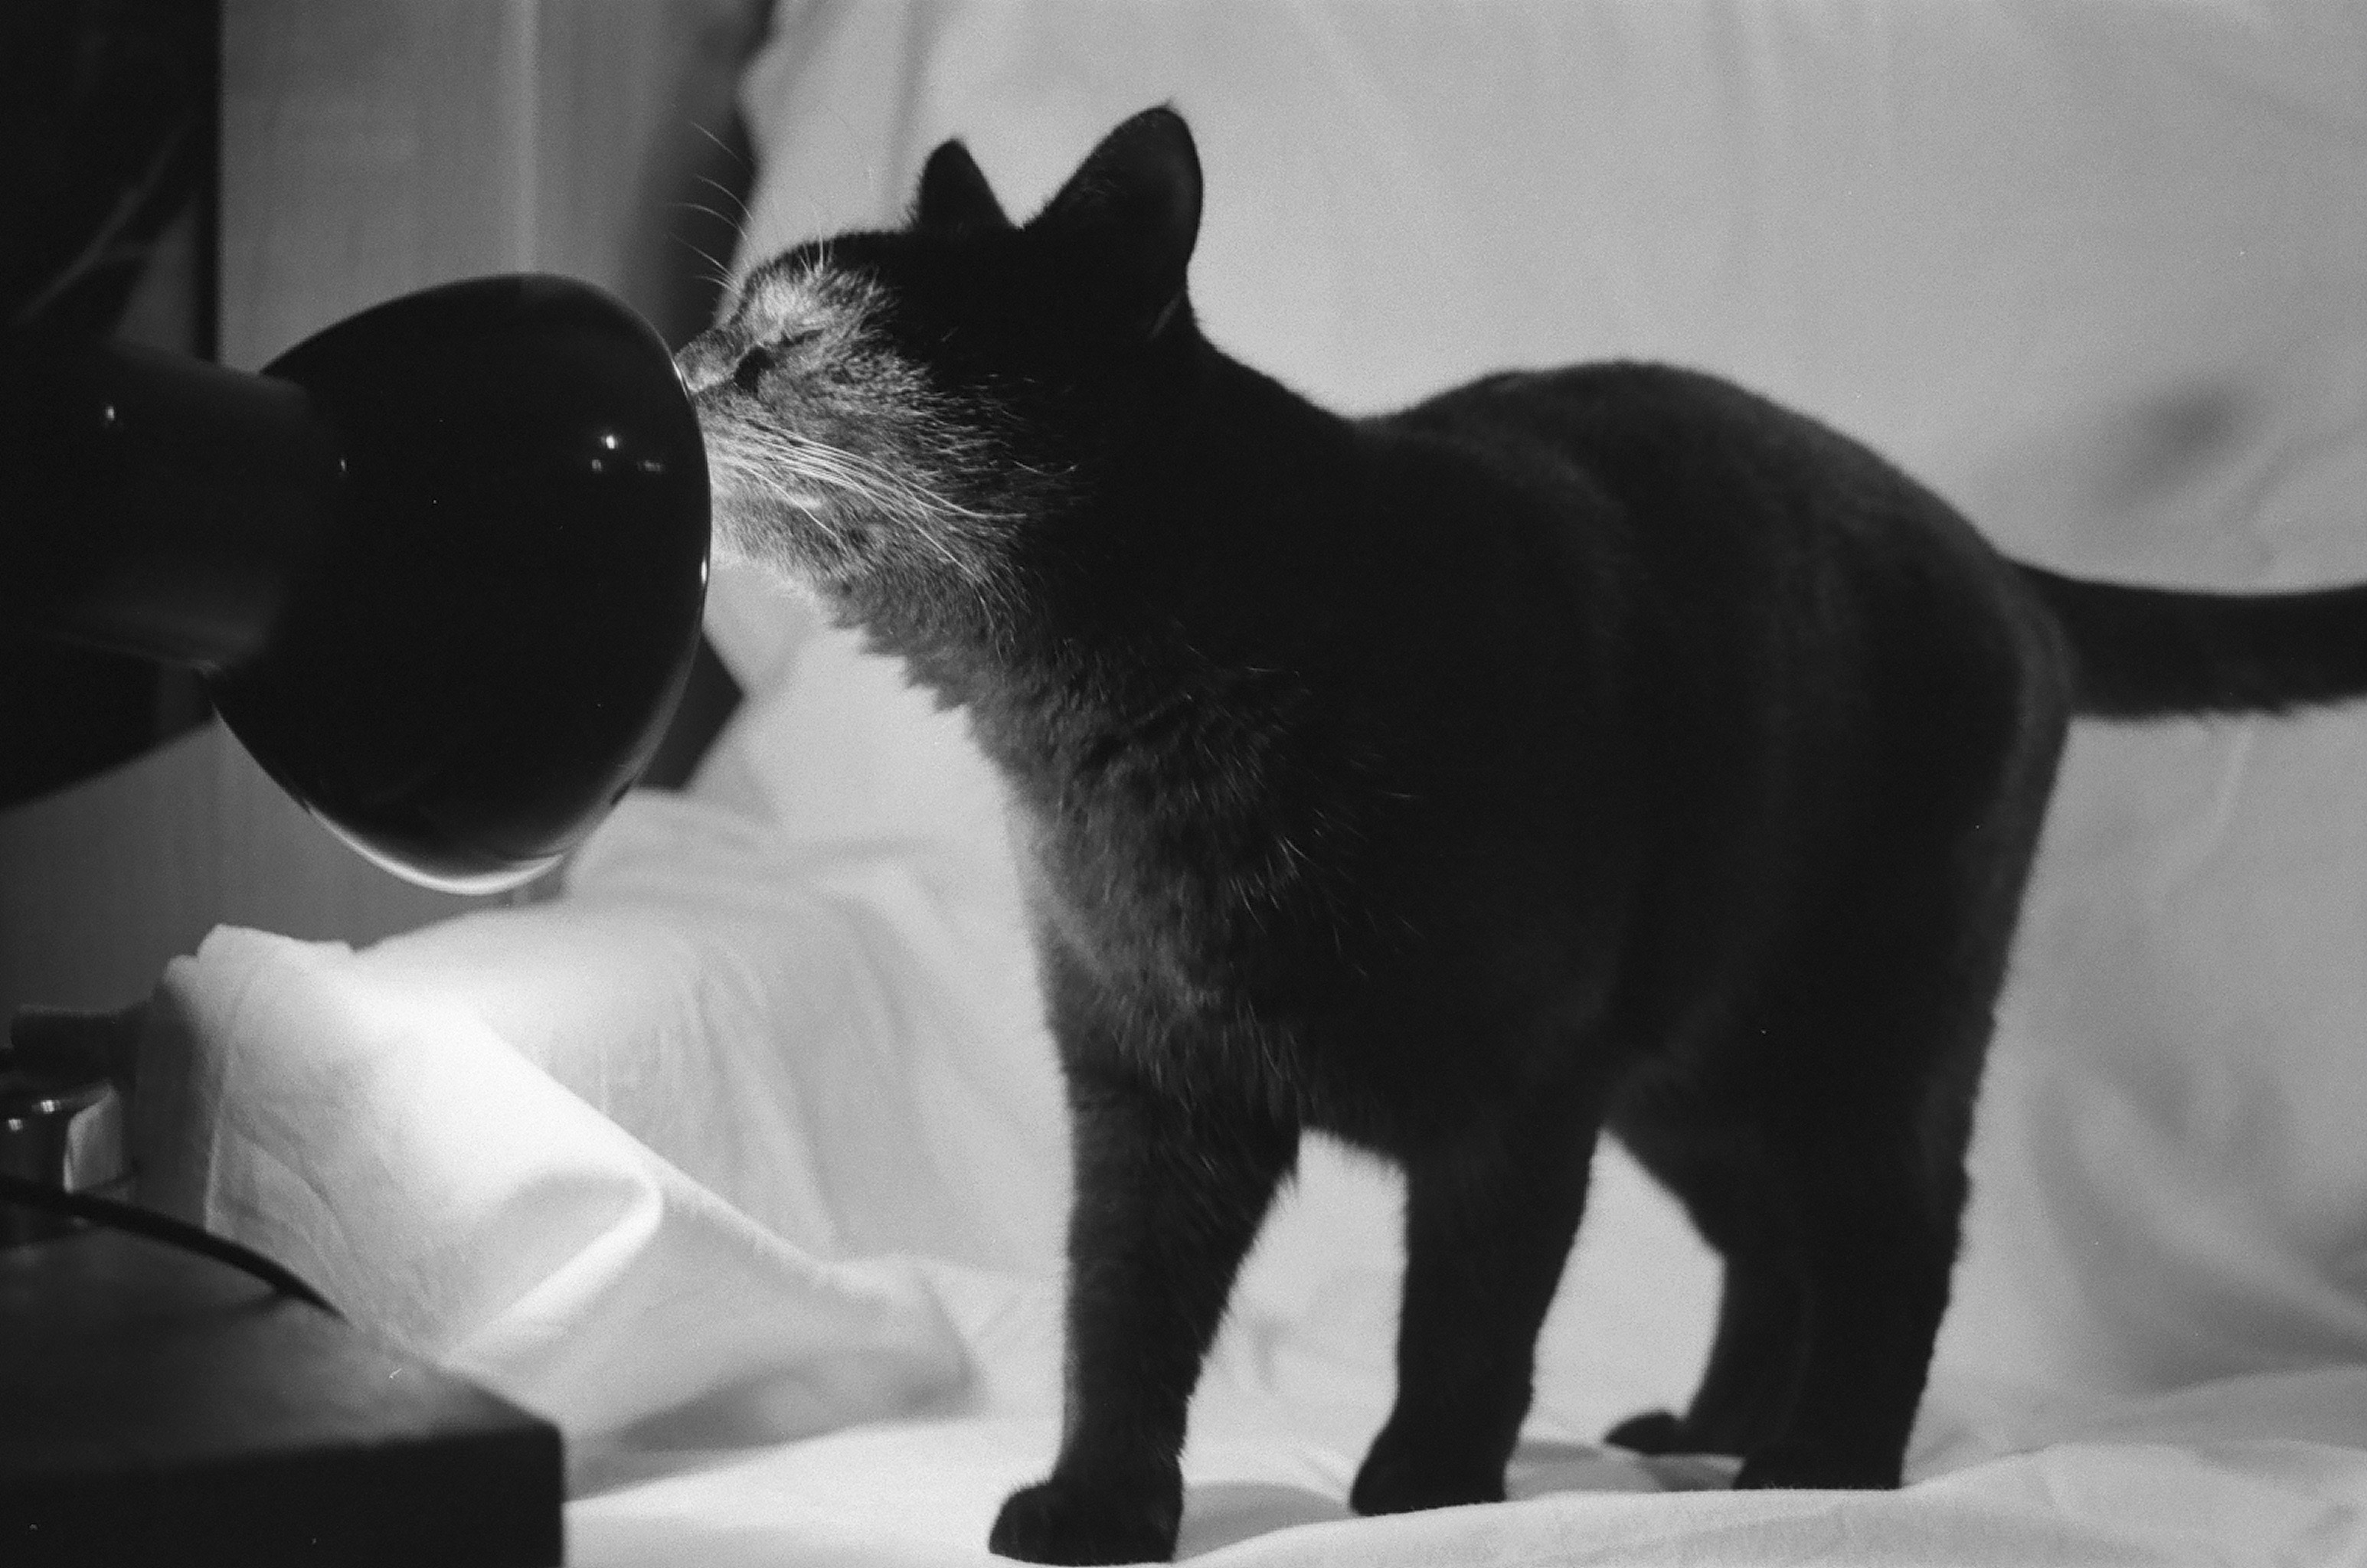
black and white, cat, mammal, black cat, black, monochrome, whiskers, vertebrate, monochrome photography, small to medium sized cats, cat like mammal